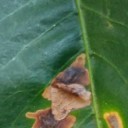
Label: Miner